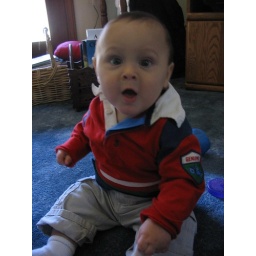
Diego in a red striped shirt 008